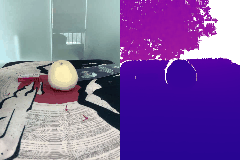
Label: apple